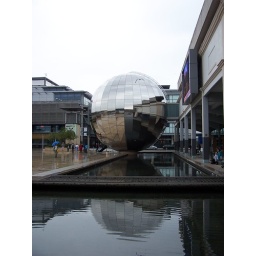
silver ball in millenium square